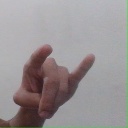
अक्षर: च